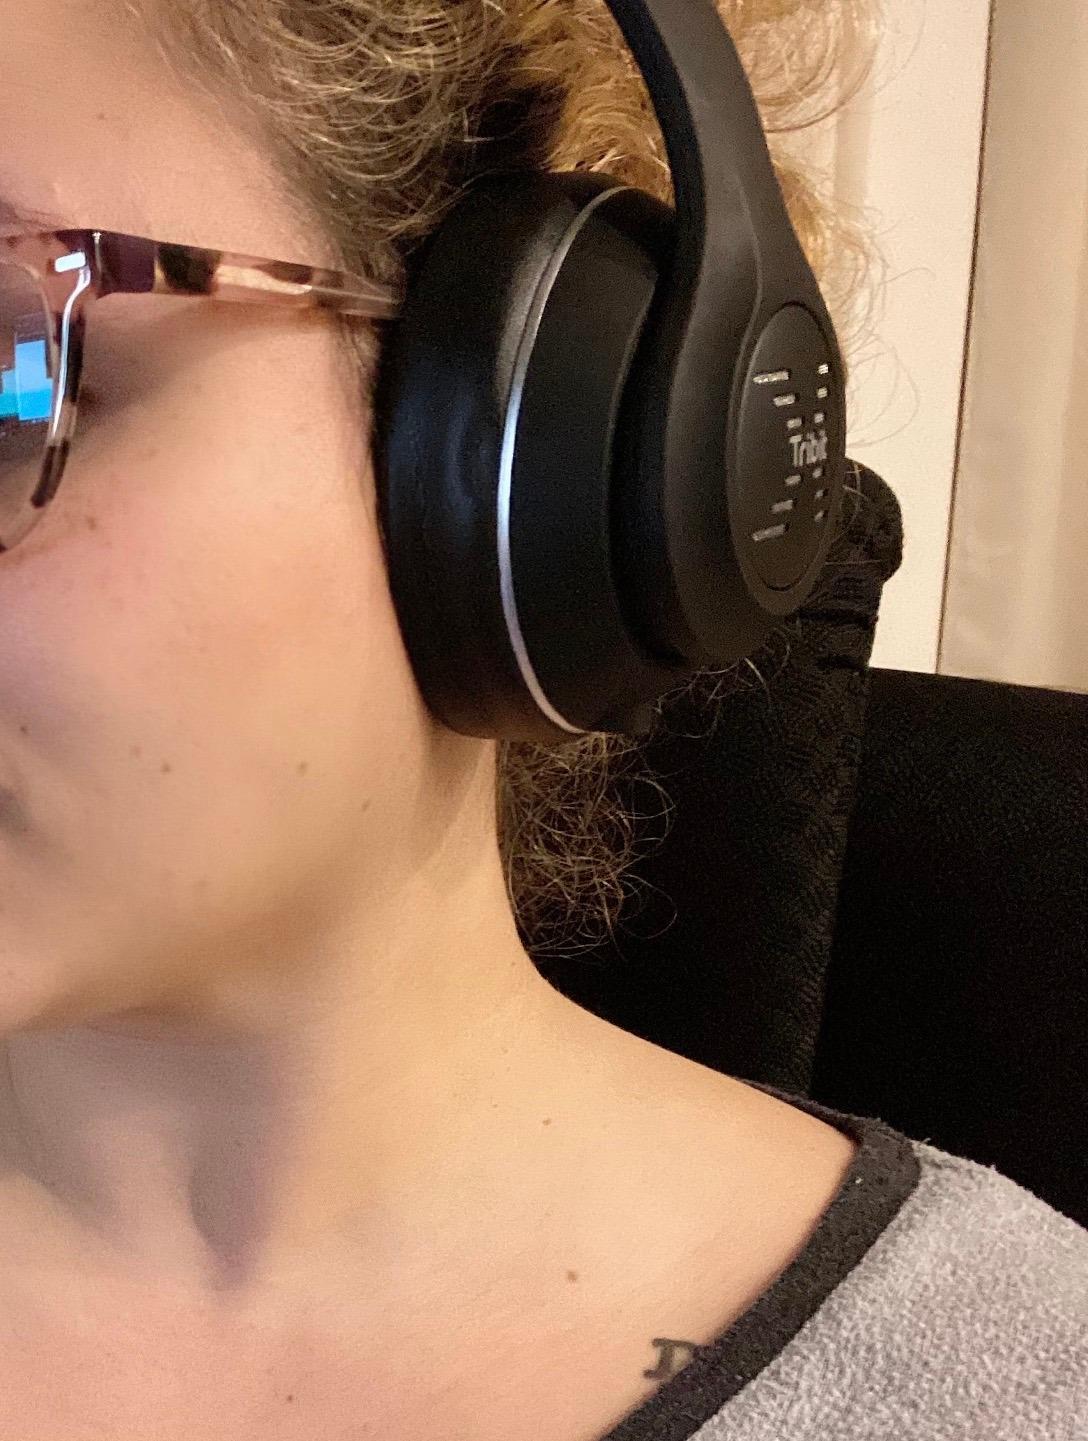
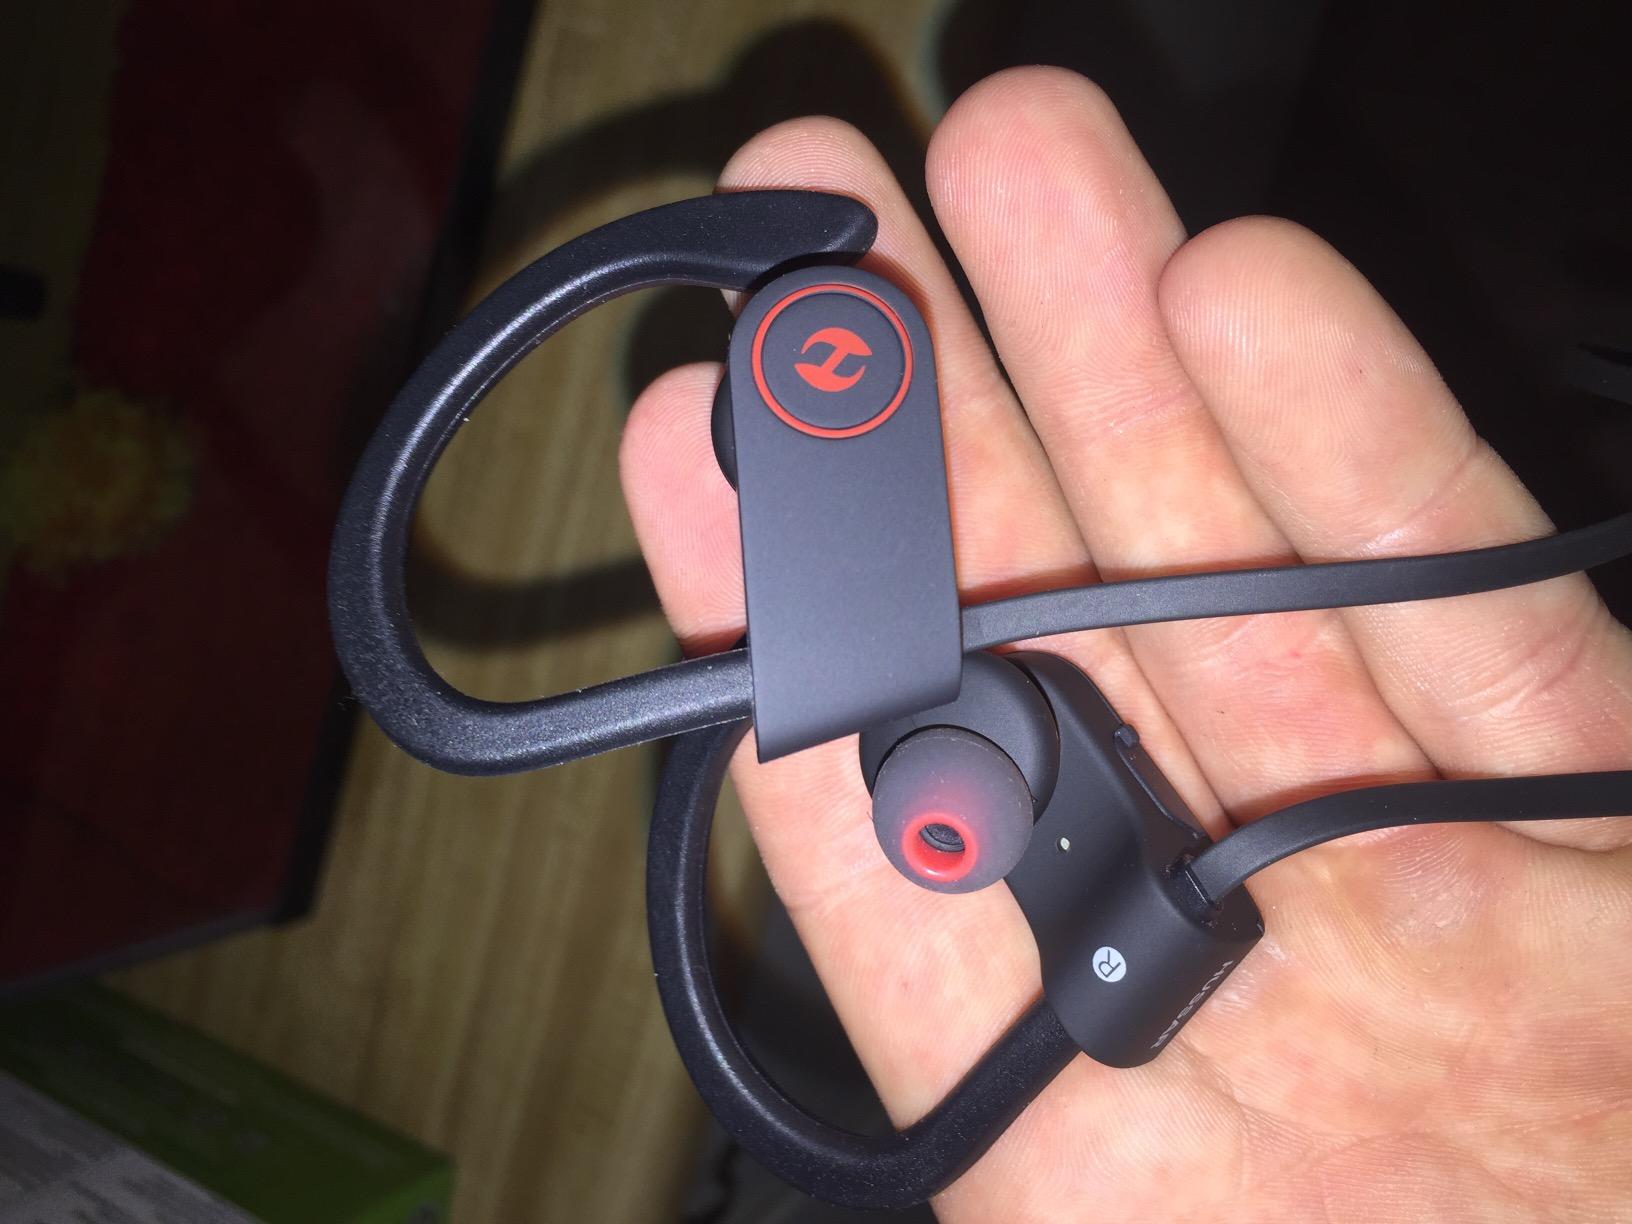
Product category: headphones
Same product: no